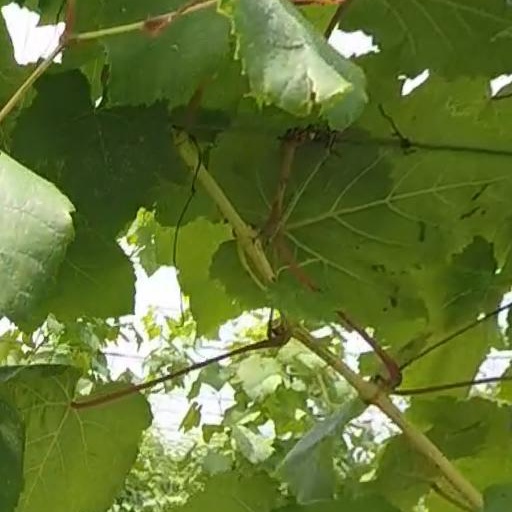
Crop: grape